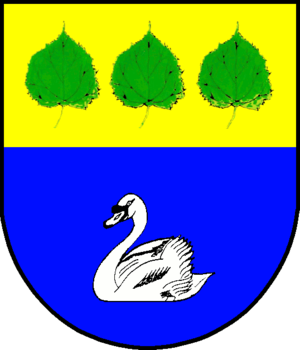
Winnemark est une commune de l'arrondissement de Rendsburg-Eckernförde, Land de Schleswig-Holstein.